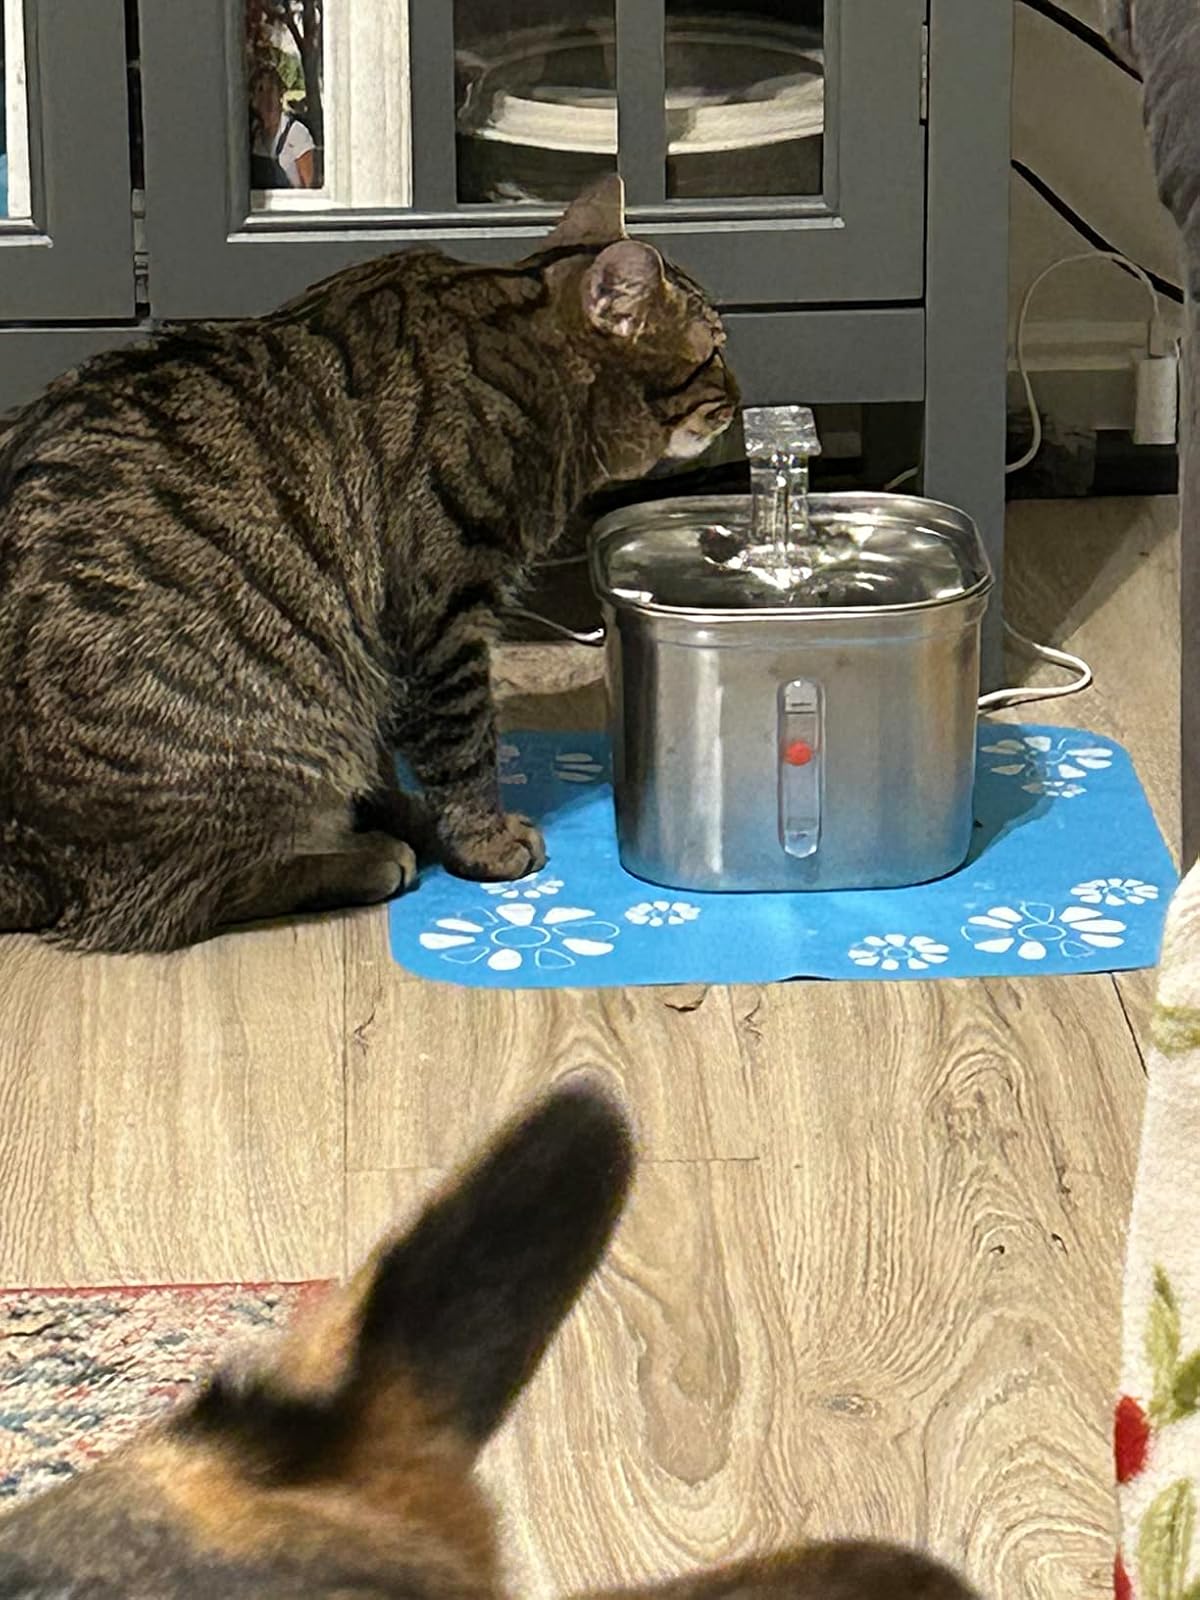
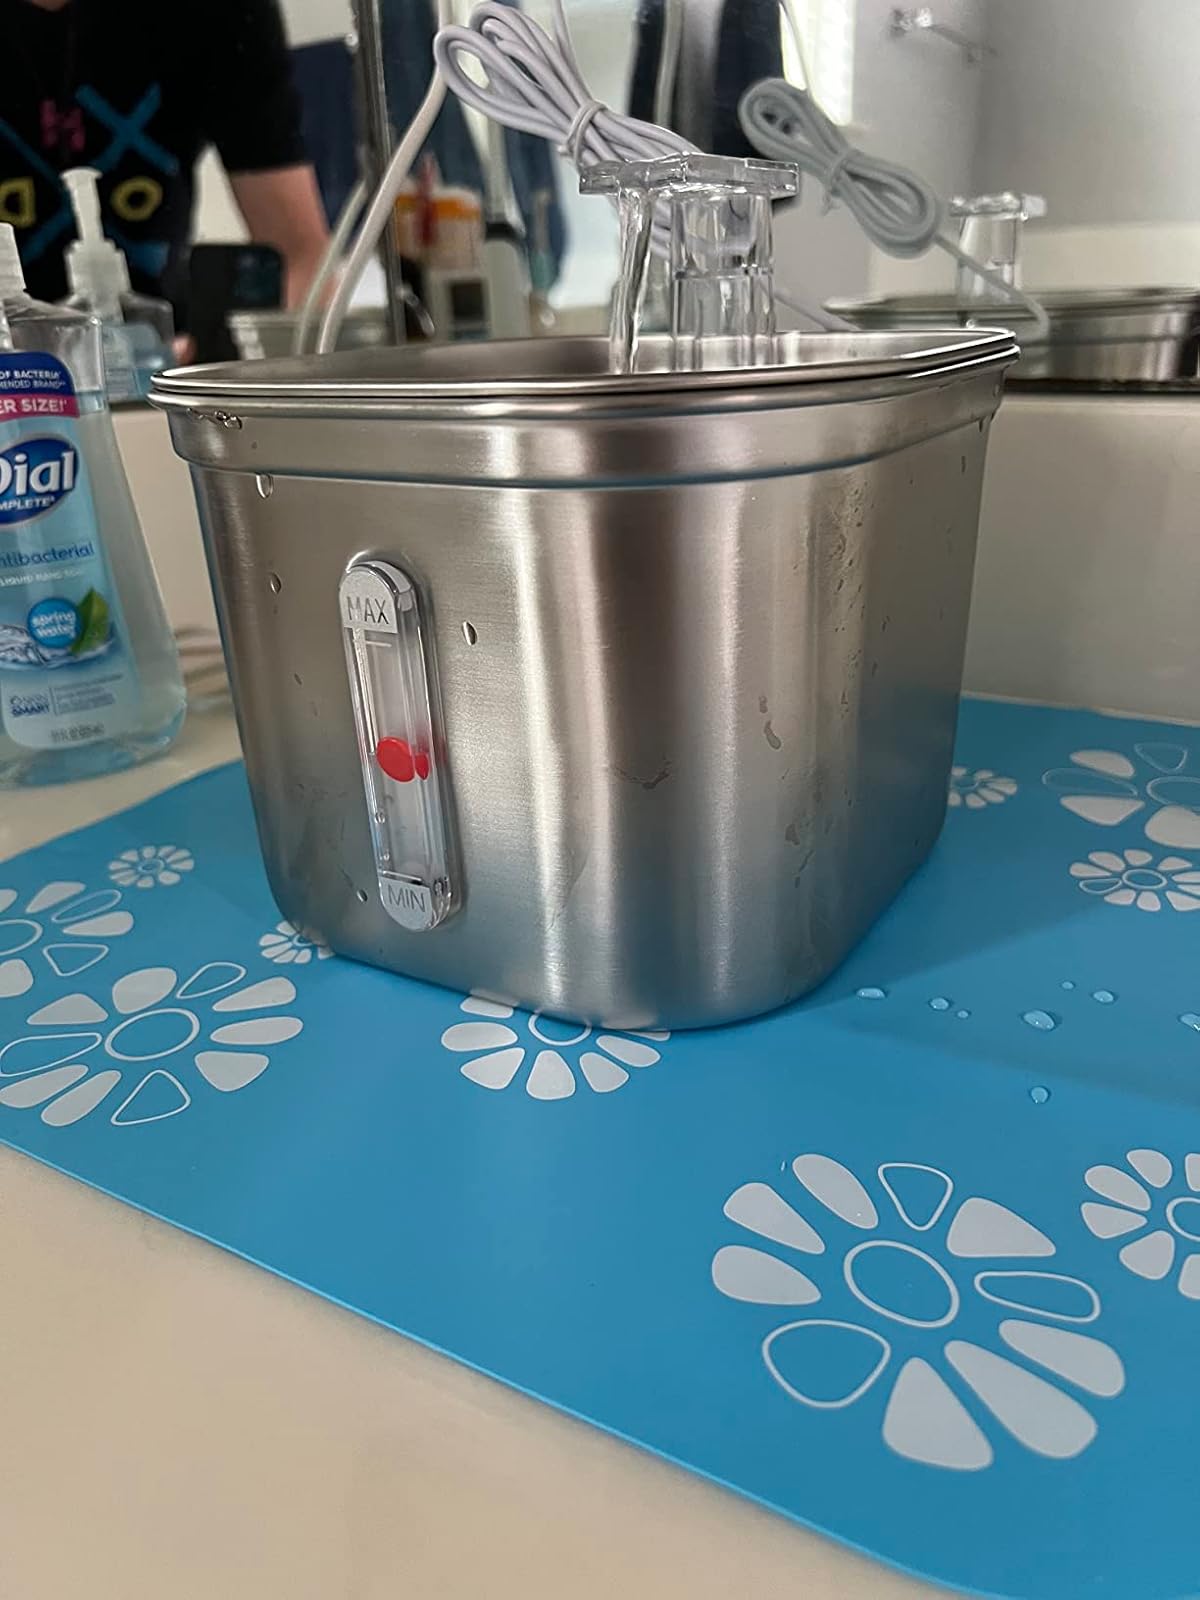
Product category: items_bowl
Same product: yes